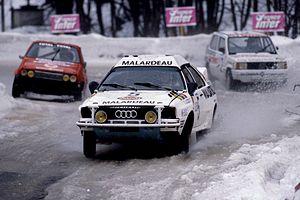
Xavier Lapeyre, né le 13 avril 1942 à Toulouse, est un ancien pilote automobile français. Multidisciplinaire, il a été un des spécialistes de la voiture de production.
Les 24 Heures de Chamonix sont une compétition automobile disputée entre 1970 et 2003 à Chamonix sur un circuit asphalté recouvert de neige et de glace.